Roraiman flycatcher

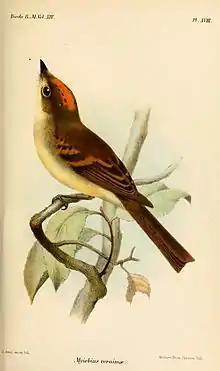
Illustration by Joseph Smit, 1888

The Roraiman flycatcher is long and weighs . The sexes have almost identical plumage. Adult males of the nominate subspecies have an olive-tinged warm rufescent brown crown with a mostly hidden orange-rufous patch in the middle. Females do not have this patch. Both sexes have an inconspicuous yellowish white broken eye-ring on an otherwise olive brown face. Their back and rump are olive-brown. Their wings are dusky to blackish with wide rufous edges on the flight feathers and tips of the wing coverts; the latter show as two wing bars. Their tail is dusky brown with indistinct dark rufous edges to the feathers. Their throat is dull grayish white, their breast and flanks dull grayish olive, and their belly's center pale yellow. They have a dark brown iris, a fairly wide bill with a grayish brown maxilla and a dull orange-yellow mandible, and gray legs and feet. The other two subspecies are very similar to the nominate.